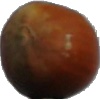
Label: nut_forest